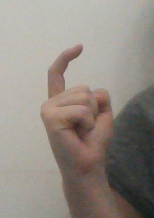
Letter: ra